Sky position (RA, Dec in degrees): 168.138, 19.841
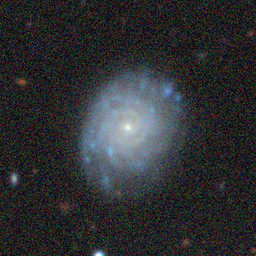
Galaxy morphology: Unbarred Tight Spiral Galaxies